Gustav Wertheimer

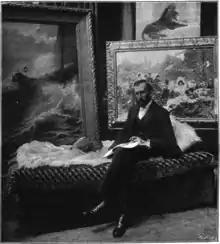
The artist in his studio

Gustav Wertheimer (1847–1902) was an Austrian painter, active mainly in Paris. He produced history paintings, portraits, and genre scenes.